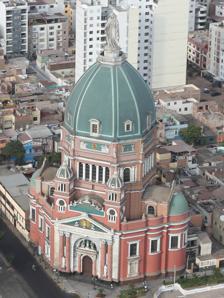
Building: Church of the Immaculate Heart of Mary (Lima)
Country: Peru
Year built: 1957
Church in Peru Church of the Immaculate Heart of Mary Iglesia del Inmaculado Corazón de María Aerial view in 2020 Religion Affiliation Catholicism Location Location Magdalena del Mar , Lima Architecture Style Renaissance Revival Completed 1957 Height (max) 69 m The Church of the Immaculate Heart of Mary ( Spanish : Iglesia del Inmaculado Corazón de María ), commonly known as The Dome ( Spanish : La Cúpula ), is a Catholic church located in the intersection of Antonio José de Sucre Avenue and Jirón 28 de Julio, in Magdalena del Mar District , Lima, Peru. The work was conceived by the Claretian priest Simón Llobet. Since 1957, the year of its inauguration, it has become one of the most visible religious and architectural symbols of the city despite its great demographic growth. It is the tallest church in Lima. The works were financed through donations and charitable events. Architecture The church sports a neo-Renaissance style architectural finish that ends in a dome on which rests the image of the Virgin Mary with open arms, 6.5 m high, made from resin and fibreglass by the sculptor Fredy Luque Sonco. Brought in parts from Arequipa , it was hoisted in January 2006 during recovery works. Its characteristic pink and green colours have been maintained over the years, gaining splendour thanks to the restoration works on both the façade and inside the temple; in addition to the general repainting. The lighting company Enel was in charge of providing exterior lighting. The bells were acquired thanks to donations from through the efforts of the women of Acción Católica . Initially, the statue of the Virgin, built in 1956, located in the Monument to the Immaculate Heart of Mary and a few streets from the temple towards the coast , had been designed to be located at the top of the dome. However, due to its weight of more than four tons , it was impossible to locate it in that place. For that reason, it remained stored for forty years until it was finally placed in 1996 in the homonymous square at the end of Brazil Avenue . See also Roman Catholic Archdiocese of Lima List of tallest church buildings References